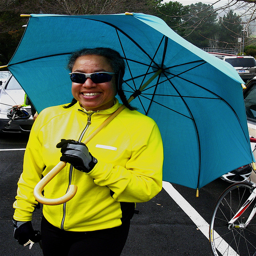
A woman is standing under an open umbrella.
A lady bicyclist is standing in a parking area holding and umbrella.
A lady smiling while standing outside holding an umbrella.
A picture of a person with an umbrella.
The woman in the yellow shirt is holding a blue umbrella.